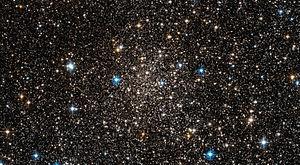
Voici une liste non exhaustive d'amas stellaires, classée par ordre alphabétique de constellations.